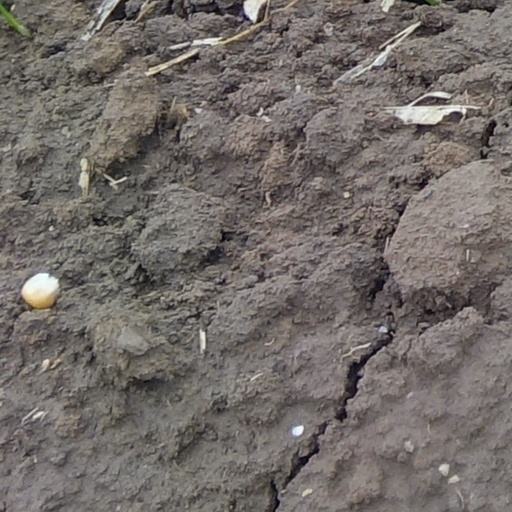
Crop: wheat